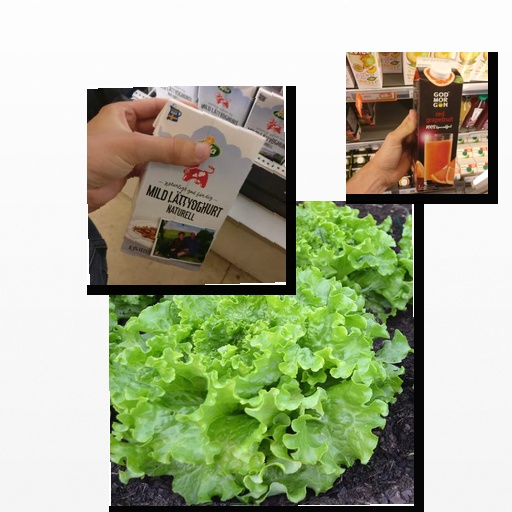
Food items: red_grapefruit_juice, lettuce, yoghurt